Cardiff Airport

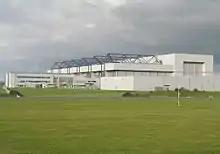
British Airways Maintenance Centre, Cardiff Airport

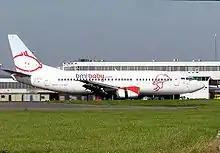
A bmibaby Boeing 737-300 arrives at Cardiff Airport in 2009.

In the early 1940s, the Air Ministry requisitioned land in the rural Vale of Glamorgan to set up a wartime satellite aerodrome and training base, named RAF Rhoose, for Royal Air Force (RAF) Spitfire pilots. Construction started in 1941, and the airfield officially began life on 7 April 1942 when it was taken over by No 53 Operational Training Unit.